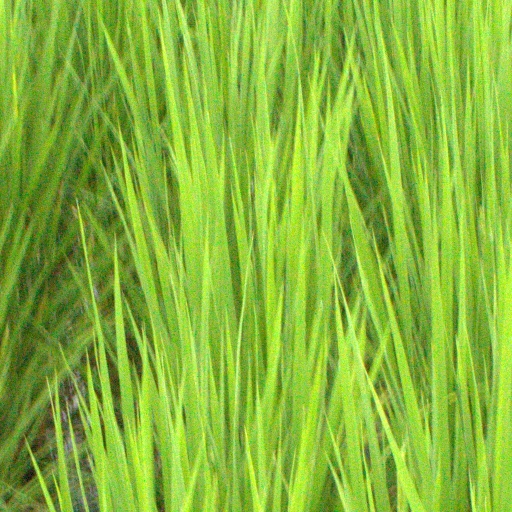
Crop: rice